Åland War

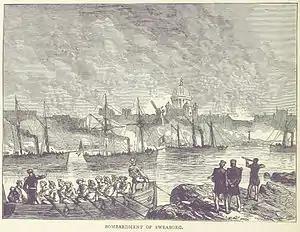
A British illustration of the attack to Sveaborg, from p. 152 of the 1873 book "British Battles on Land and Sea" by James Grant.

A British-French naval division besieged and captured the unfinished Bomarsund fortress on Åland in the late summer of 1854. The fort was blown up in early September. Because the range of the ship's cannons was longer than that of the coastal cannons, the ships were able to destroy the sea fortress without the latter being able to respond effectively outside the range of its guns.